Question: What number is on top of the front of the bus?
Tambaya: Wacce lamba ce a saman gaban bas ɗin?
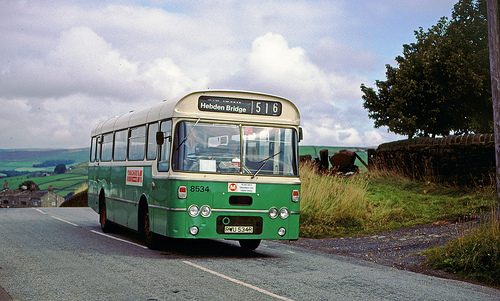
Answer: 516
Amsa: 516